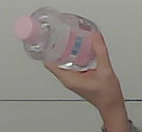
Product: johnson_baby